Semi-trailer aerodynamic device

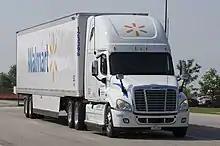
A semi-trailer truck with trailer skirts installed

Trailer skirts comprise a pair of panels affixed to the lower side edges of a trailer, running most of the length of the trailer and filling the gap between the forward and rear axles. Trailer skirts are typically constructed of aluminum, plastic, or fiberglass, with plastic the most resistant to damage from side or bottom impacts. Skirts may have a modular design, allowing installation on a variety of trailer lengths. Skirts generally weigh between . Installation typically requires three to five .